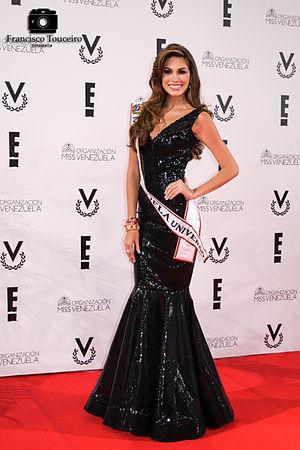
Miss Univers 2013 est la 62ᵉ élection du concours de beauté Miss Univers, qui s'est déroulé le 9 novembre 2013 au Crocus City Hall de Moscou, en Russie. La gagnante est la Vénézuélienne María Gabriela Isler qui succède ainsi à l'Américaine Olivia Culpo.
Miss Univers est un concours international de beauté féminine réservé aux jeunes femmes âgées de 18 à 28 ans. Fondé en 1952 par la compagnie américaine de vêtement californien Pacific Mills, il est organisé par WME/IMG depuis 2015. Selon un rituel bien rodé, les jeunes femmes défilent d'abord en maillot de bain, puis en robe de soirée et se prêtent au jeu des questions-réponses avec les juges.